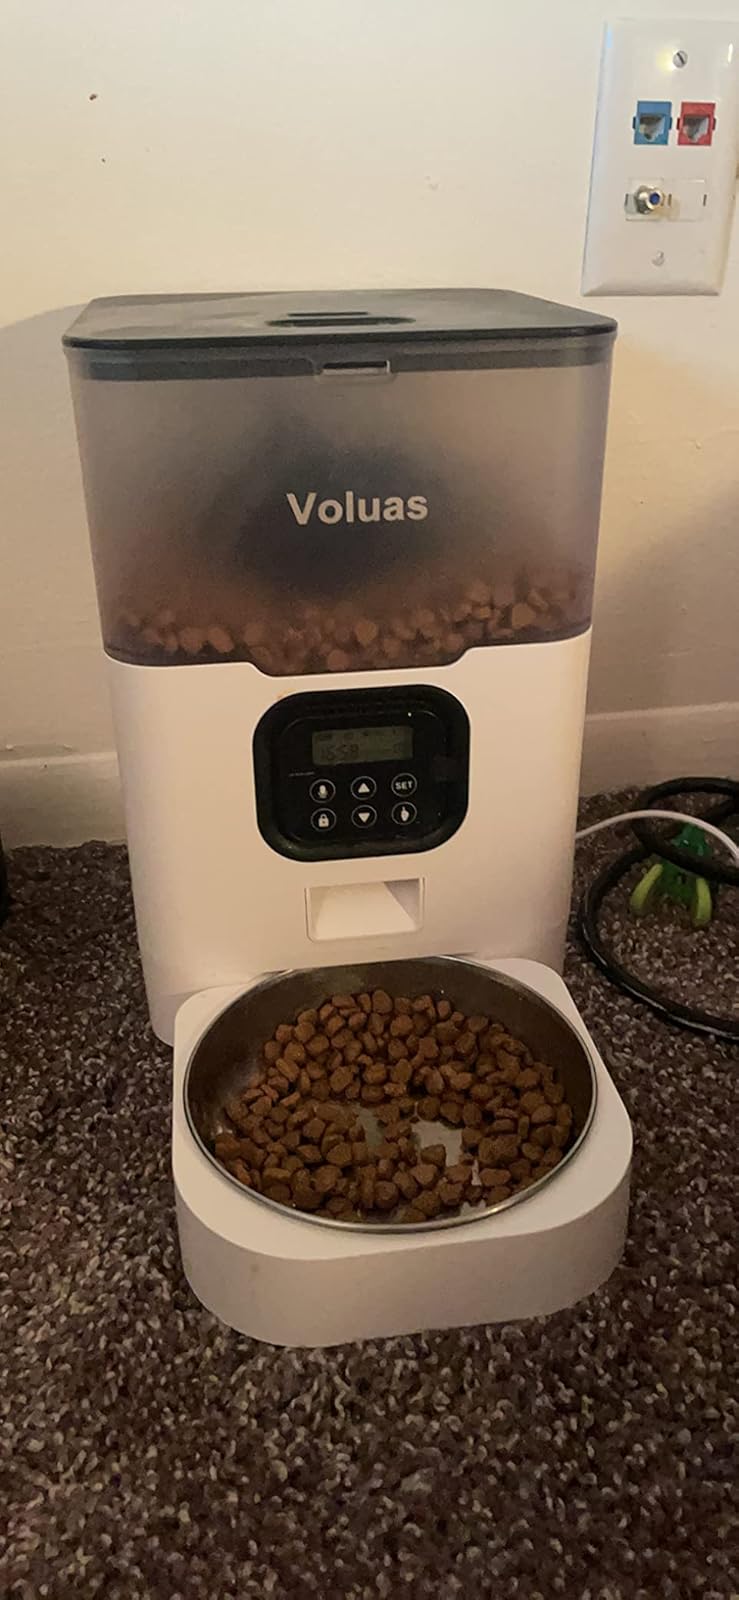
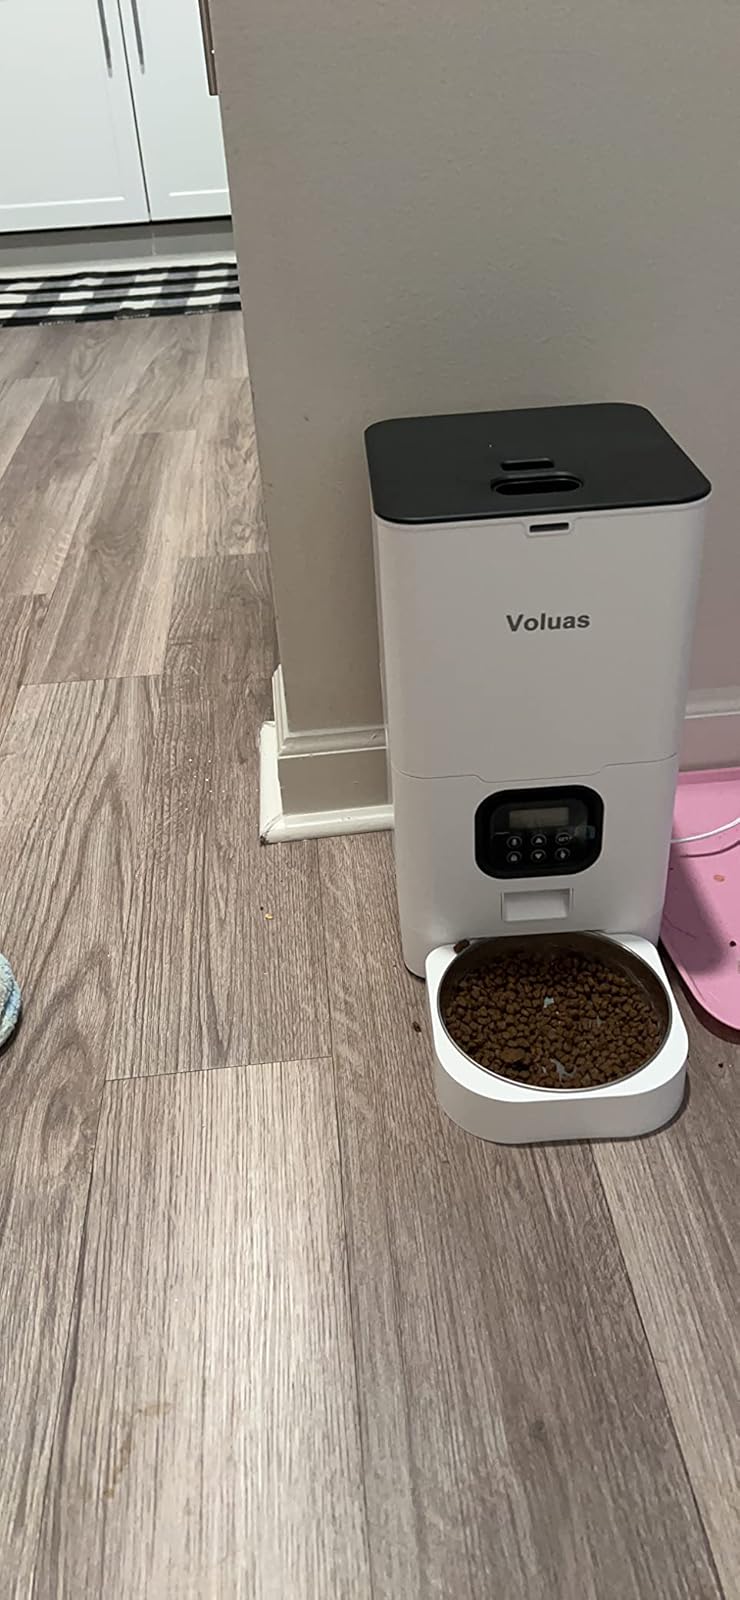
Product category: items_feeder
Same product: no